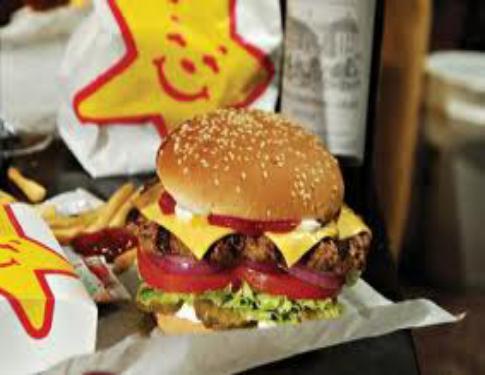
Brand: Carl's Jr
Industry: Food